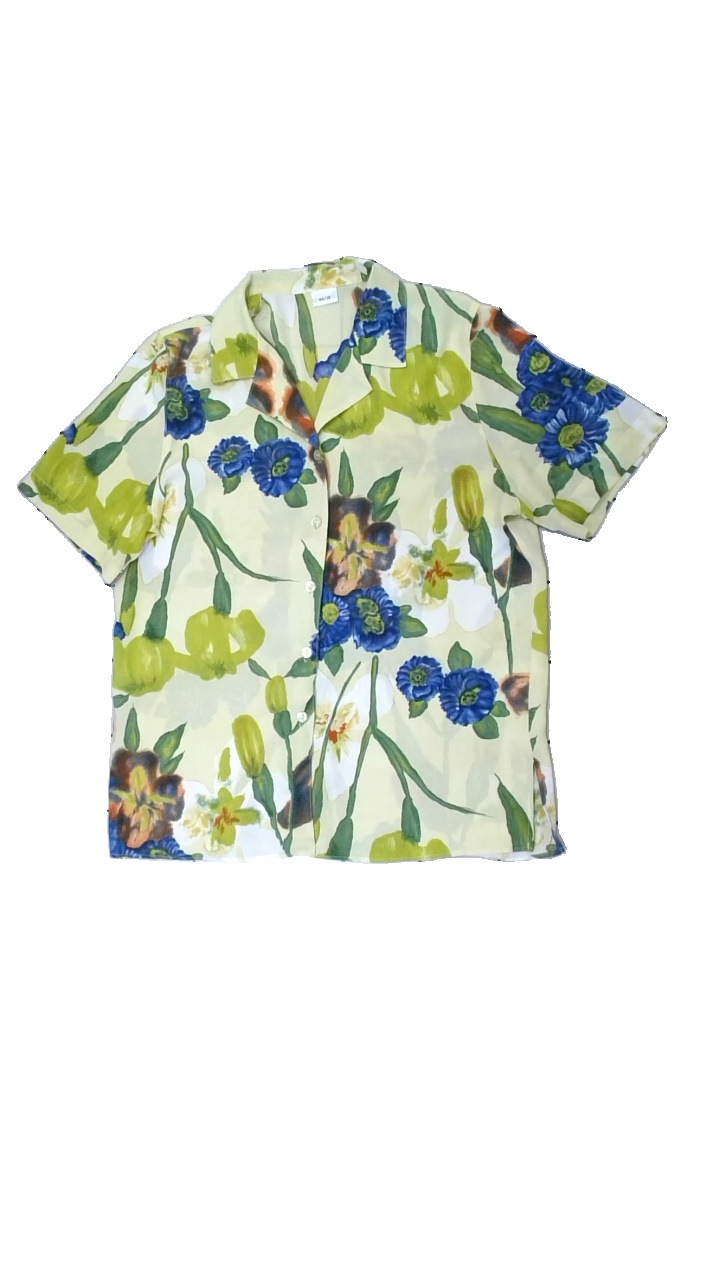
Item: Shirt (Ladies)
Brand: Missing
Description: Yellow short sleeve shirt with floral print, size 44. Brand unknown. Good condition.
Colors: Yellow, Blue, Green, Multicolor
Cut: Regular
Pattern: Floral print
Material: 100% poly
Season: Summer
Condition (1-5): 4
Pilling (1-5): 5
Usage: Reuse
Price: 50-100